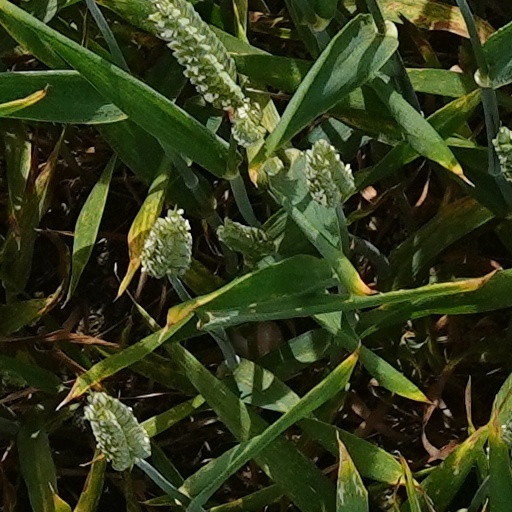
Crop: wheat